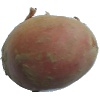
Label: red_potato